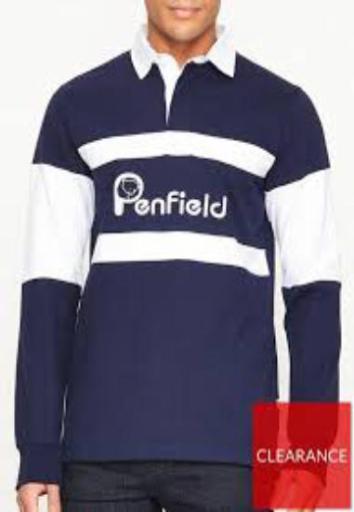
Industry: Clothes